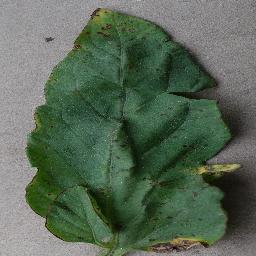
Label: Tomato___Bacterial_spot